Tambach Formation

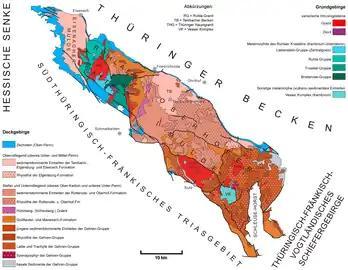
Map of the modern Thuringian Forest Basin (in German). TB = "Tambacher Becken" (Tambach Basin)

The Tambach Formation mainly lies within a basin currently occupied by the Thuringian Forest, and it is stratigraphically younger than the Rotterode Formation and older than the Eisenach Formation. It is the oldest part of the Thuringian Forest Basin's Upper Rotliegend succession, a name referring to a sequence of purely sedimentary rocks in the Lower Permian of Germany. The sediments of the Tambach Formation were deposited in a small Permian graben (termed the Tambach Basin), which was oriented in a northeast to southwest direction and incised into the igneous and sedimentary rocks of the Rotterode Formation. The Tambach Basin would have about 250 square km during the Permian, though modern outcrops only occupy about 50 square km, not counting the northeastern portion of the basin which has had its deposits erased by later geological processes.